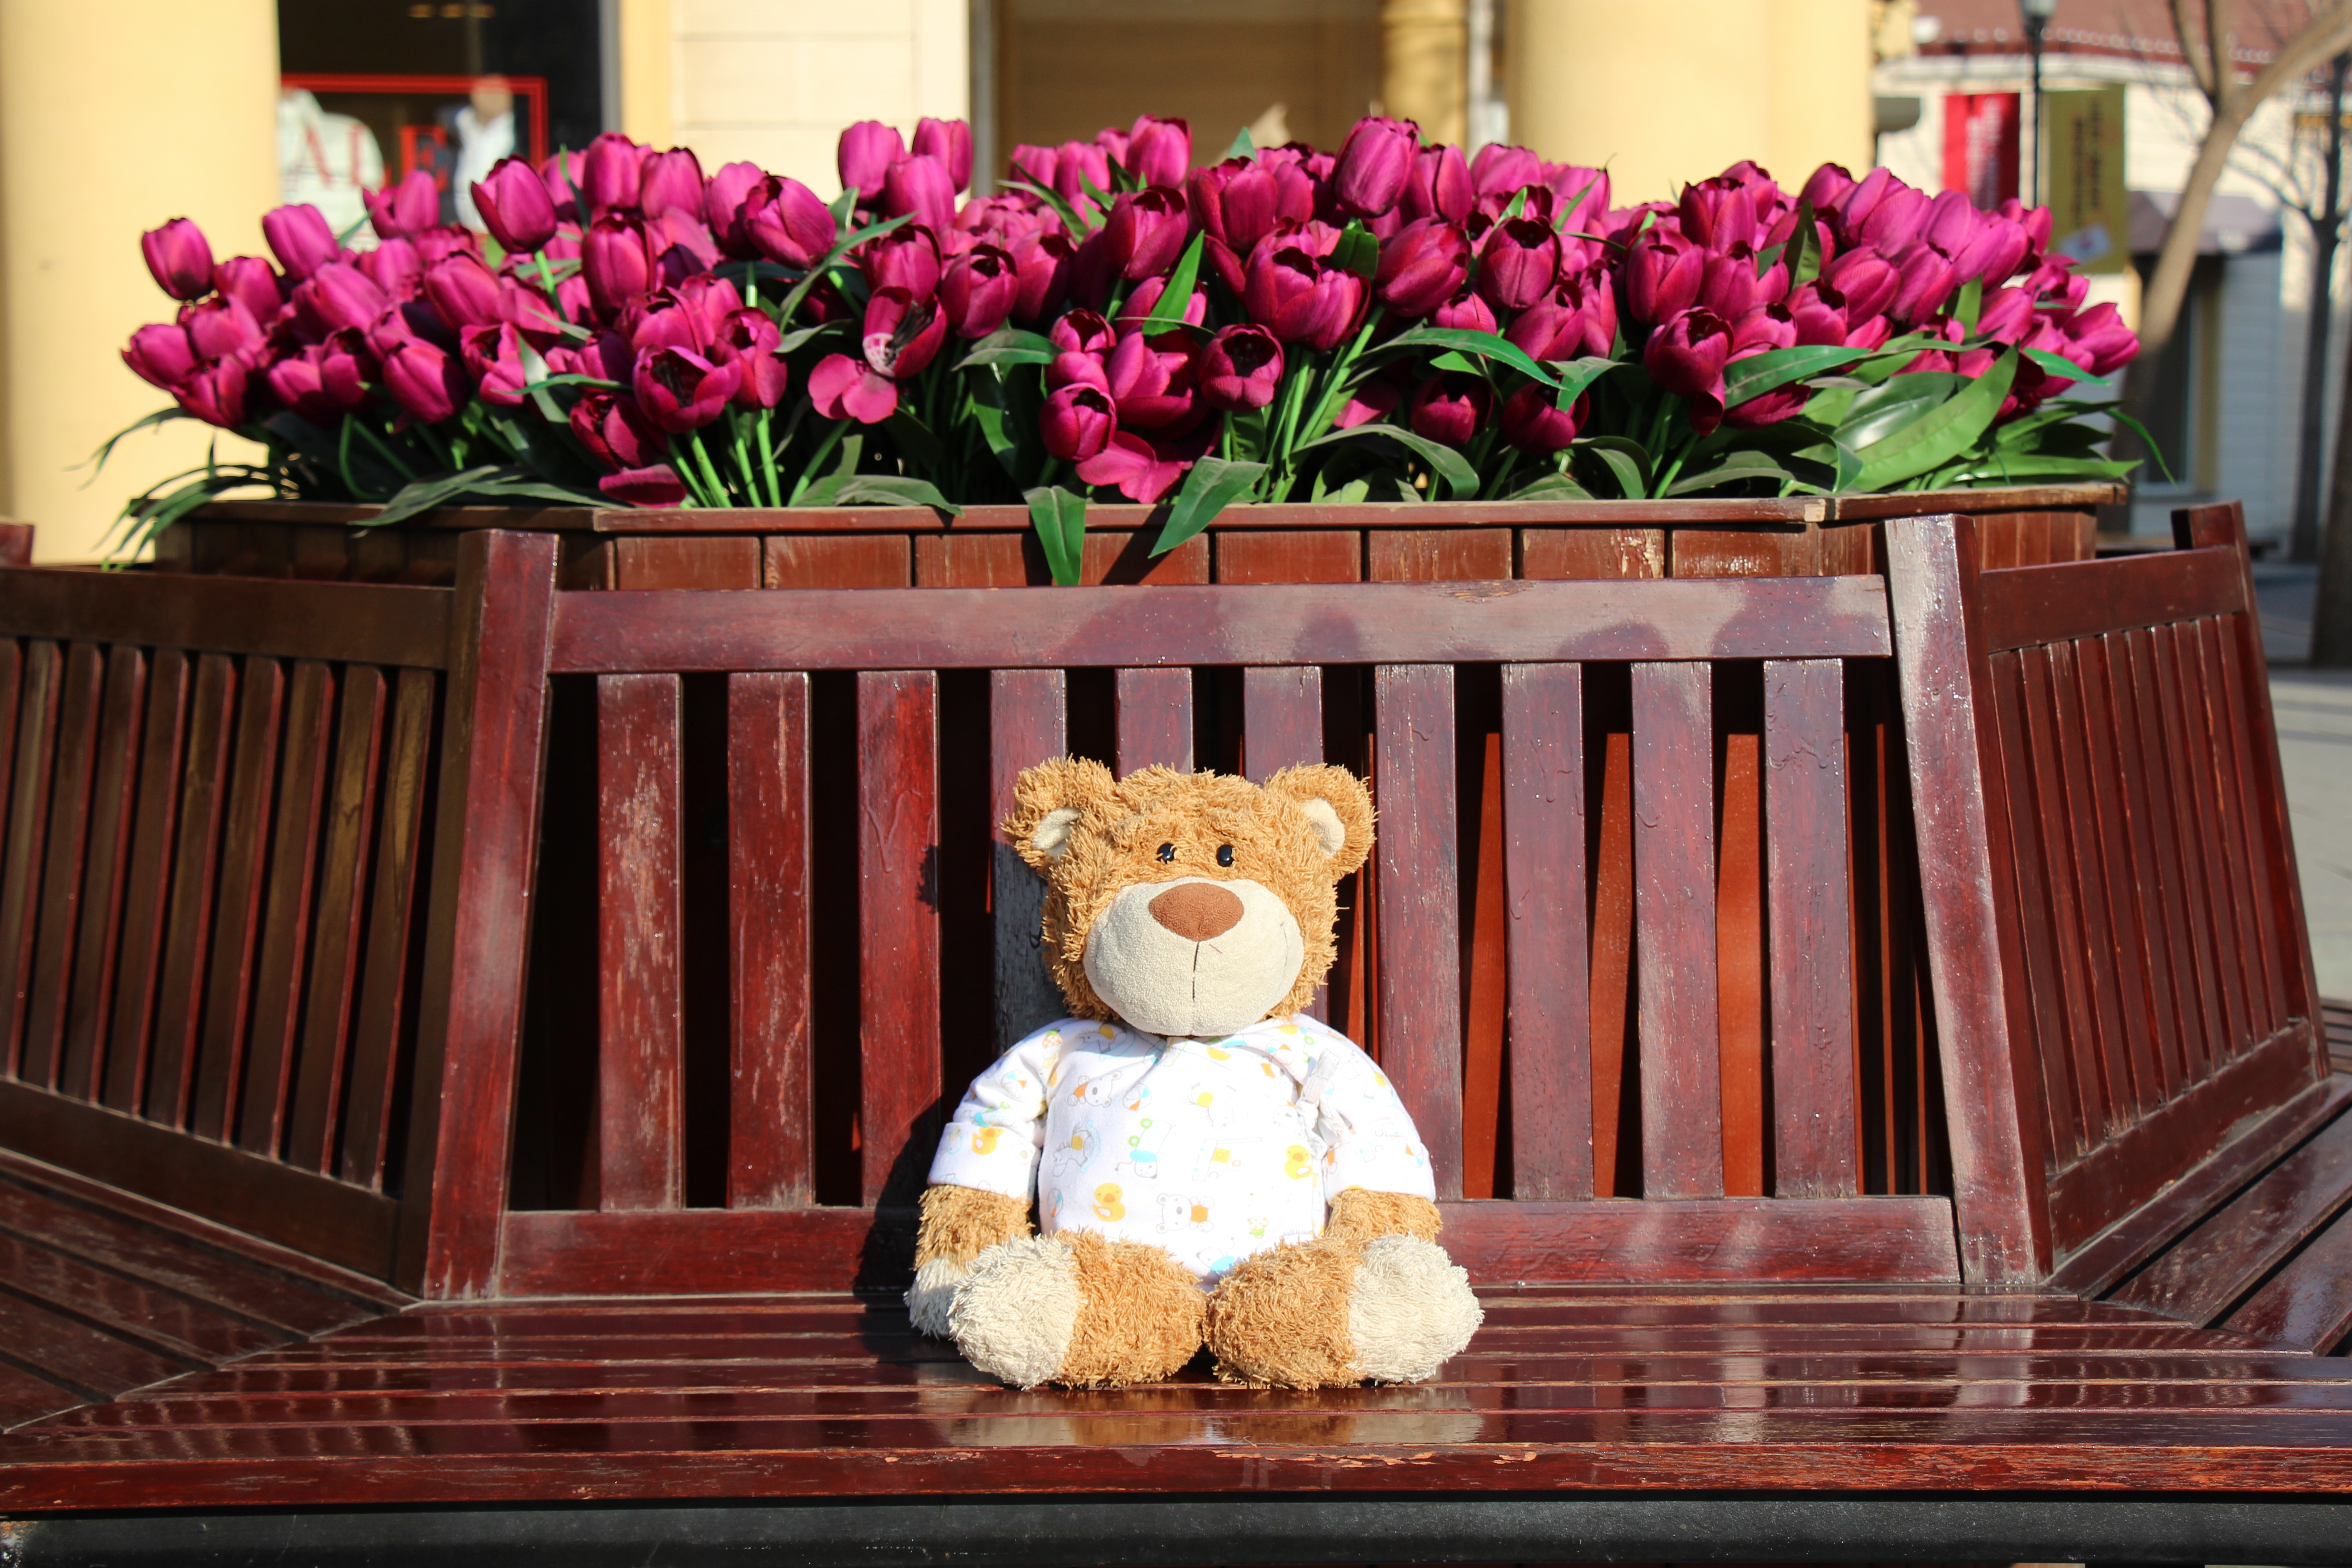
flower, rose, doll, art, the bear